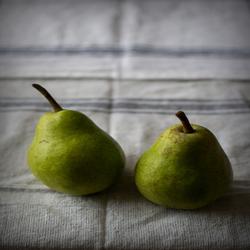
Label: Pear